Amino acid

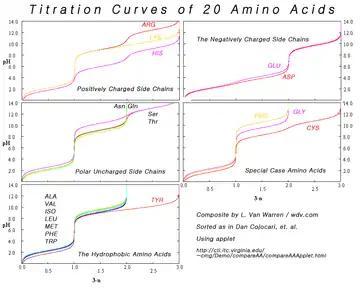
Composite of titration curves of twenty proteinogenic amino acids grouped by side chain category

For amino acids with uncharged side-chains the zwitterion predominates at pH values between the two p"K" values, but coexists in equilibrium with small amounts of net negative and net positive ions. At the midpoint between the two p"K" values, the trace amount of net negative and trace of net positive ions balance, so that average net charge of all forms present is zero. This pH is known as the isoelectric point p"I", so p"I" = (p"K" + p"K").